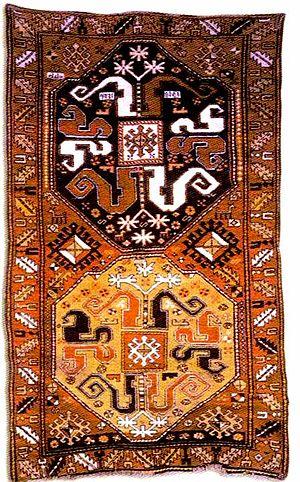
Le tapis azerbaïdjanais est un tapis dense, fait à la main sur un métier à tisser horizontal ou vertical. La laine, le coton ou la soie multicolores sont teints avec des colorants naturels. « L'art traditionnel du tissage du tapis azerbaïdjanais en République d'Azerbaïdjan » a été inscrit en 2010 par l'UNESCO sur